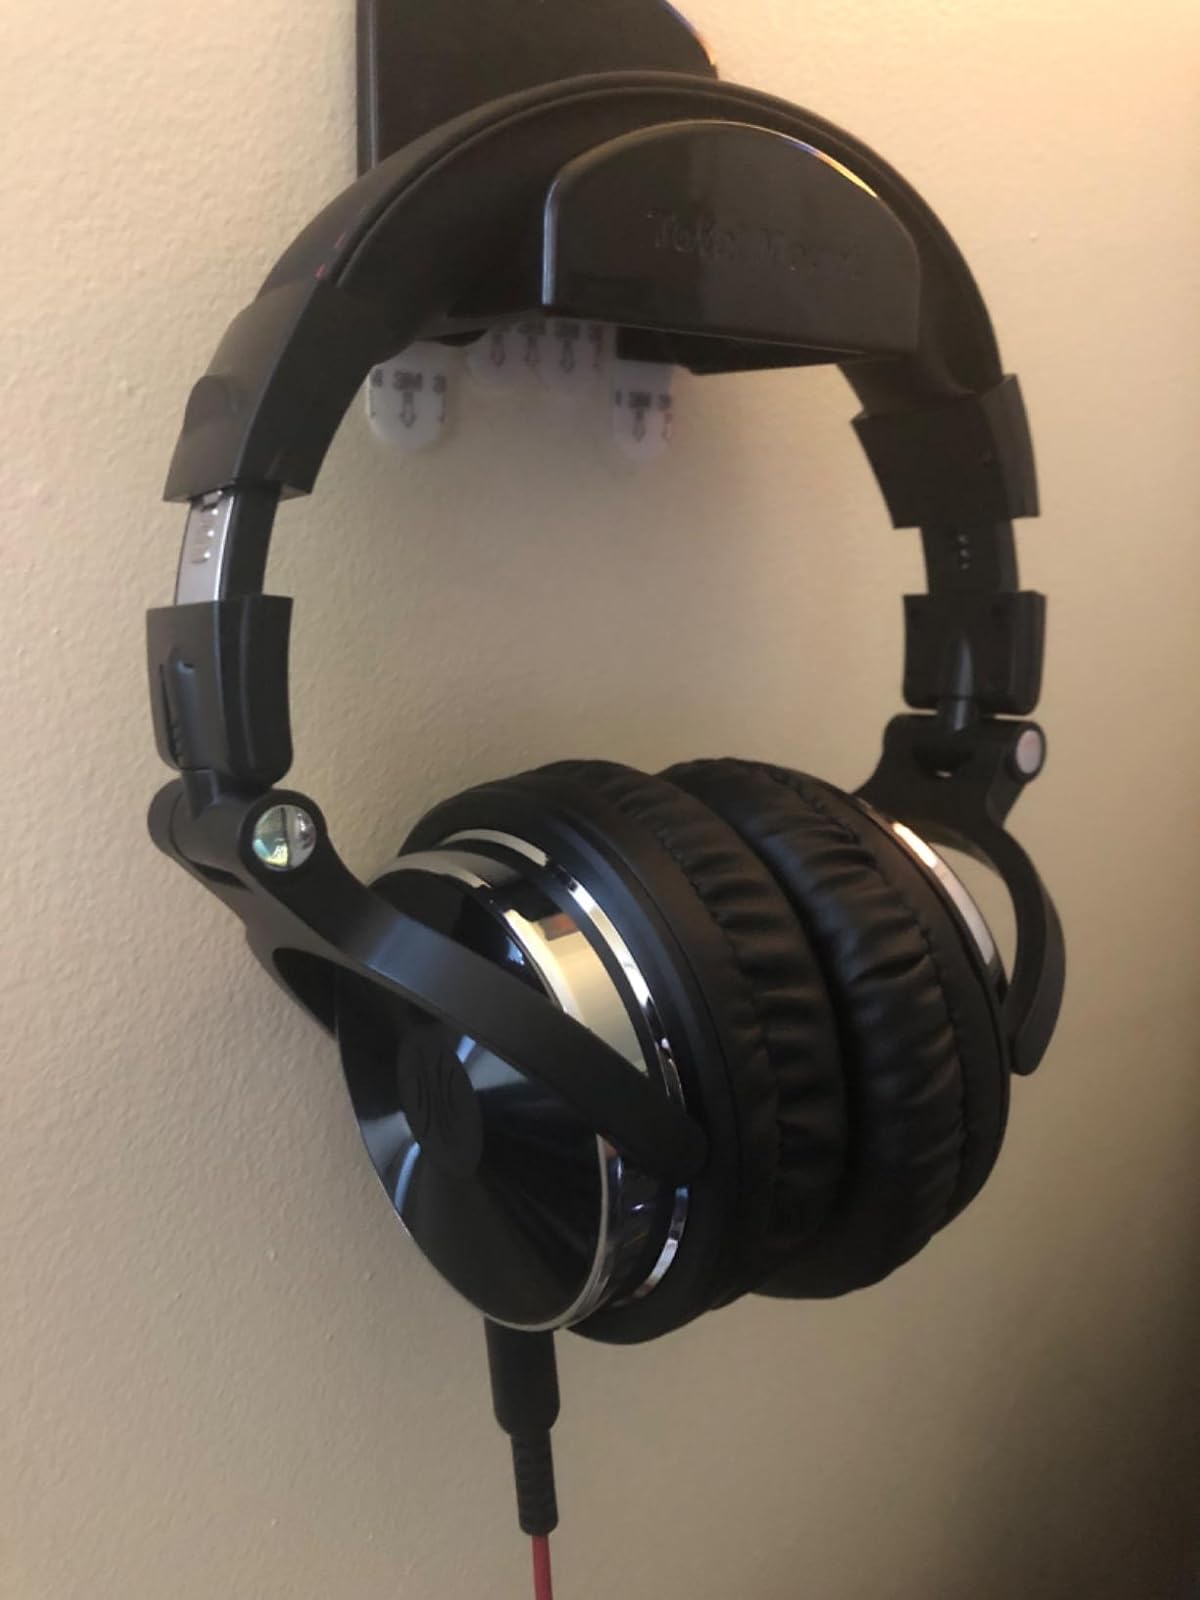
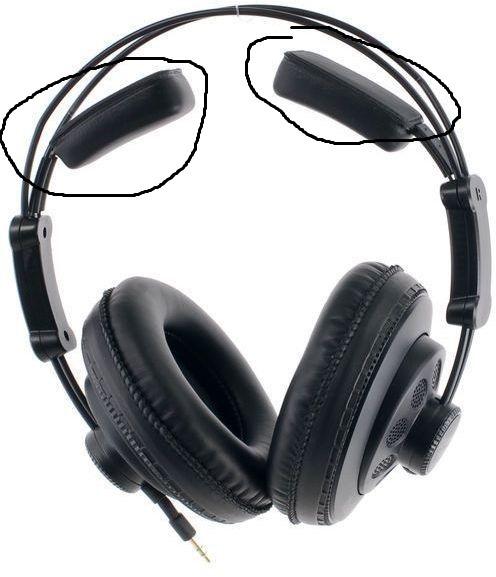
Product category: headphones
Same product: no